Little Sioux River

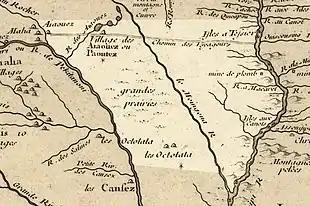
"Rivière des Aiaouez" meaning "River of the Ioways" labeled on this 1718 French map (the river today known as the Iowa River is shown but not labeled).

Prior to the sale of French Louisiana to the United States, the river was known as the "Rivière des Aiaouez" meaning "River of the Ioways".